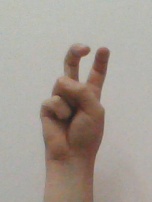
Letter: toot